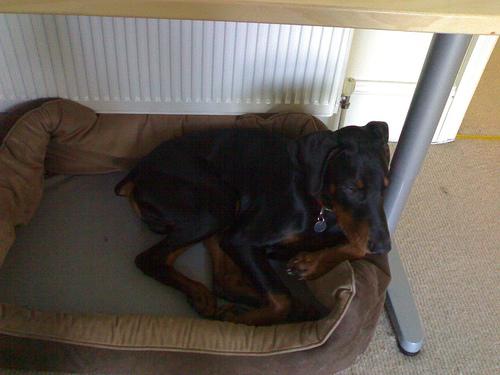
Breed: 209-n000054-Doberman